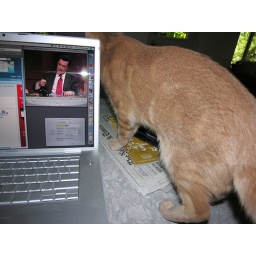
franklin looks behind the computer in hopes of finding the magical man who is acting the fool on the screen